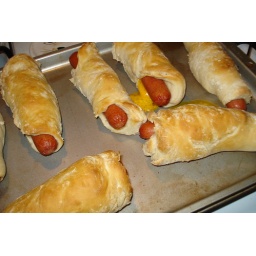
Not actually slim. Pizza dough wrapped around cheddar cheese and Hebrew National franks, baked until golden brown and delicious.